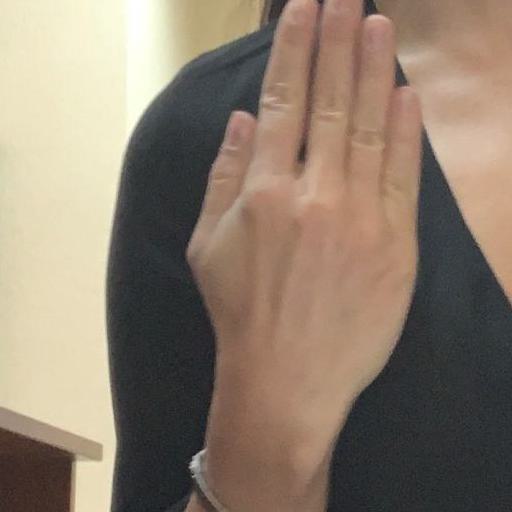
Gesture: stop_inverted